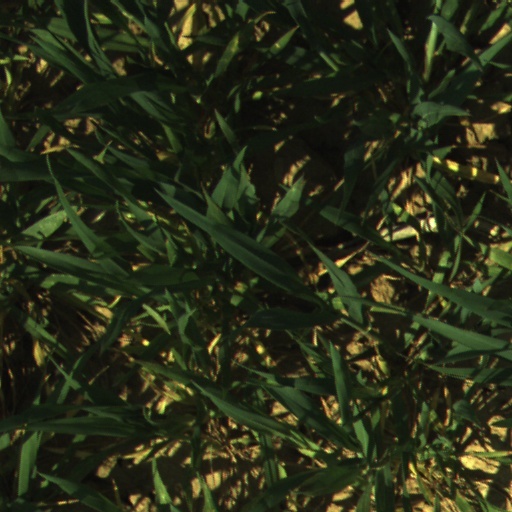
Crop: wheat